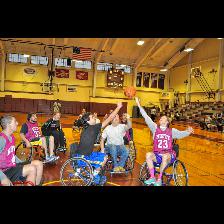
Label: Human